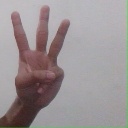
अक्षर: व